AKB48

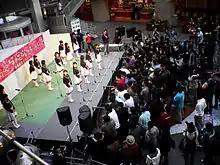
AKB48 preparing for its debut on March 26, 2006

Of 11,892 applicants, 19 were selected, and 18 joined AKB48 as Team K in April. Team K performed "Party ga Hajimaru yo" and Team A moved to a new stage program, "Aitakatta".